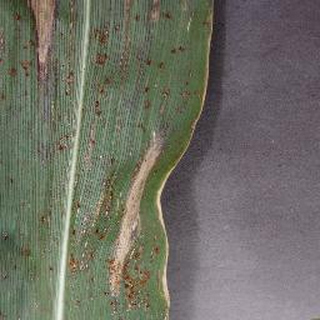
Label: corn_northern_leaf_blight